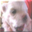
Label: dog